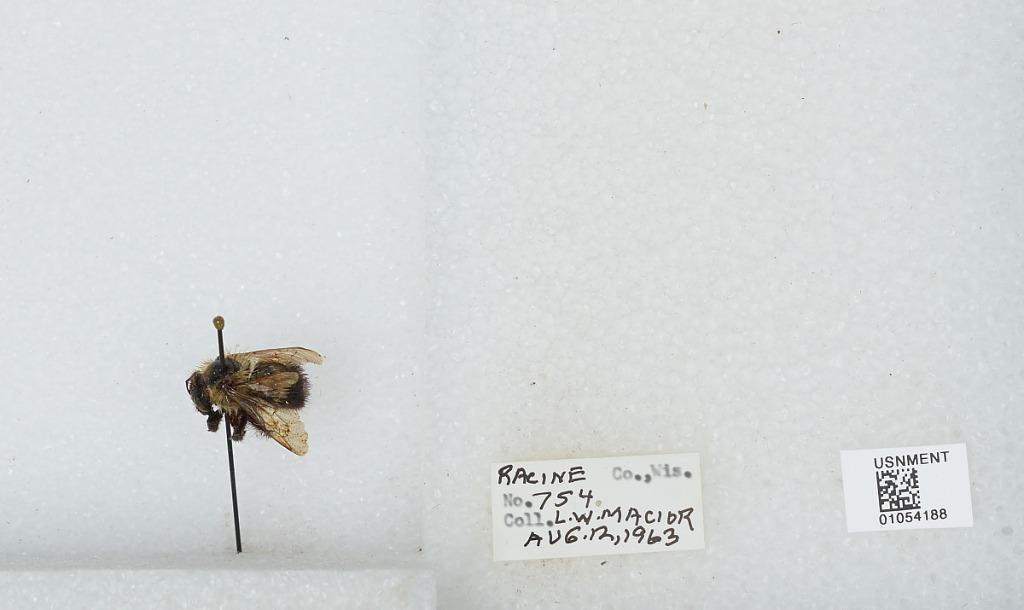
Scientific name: Bombus (Bombus) affinis Cresson
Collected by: L. Macior
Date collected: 1963-8-12
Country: United States
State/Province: Wisconsin
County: Racine
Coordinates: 42.78, -87.76